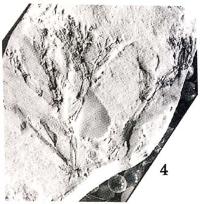
一个化石属于被子植物，其特征描述:直立茎，草本？有节，节间光滑或有不规则的、不明显的条纹（干缩的结果），在保存的标本下部，节间宽约2mm，长7.5mm，向着植物体的顶端节间的长度和宽度逐渐减少。茎分枝，枝自节长出，成对或单生，近植物体顶端分枝较为频繁。没有叶子。茎分节，叶子或有或无是蓼科polygonaceae的特征。